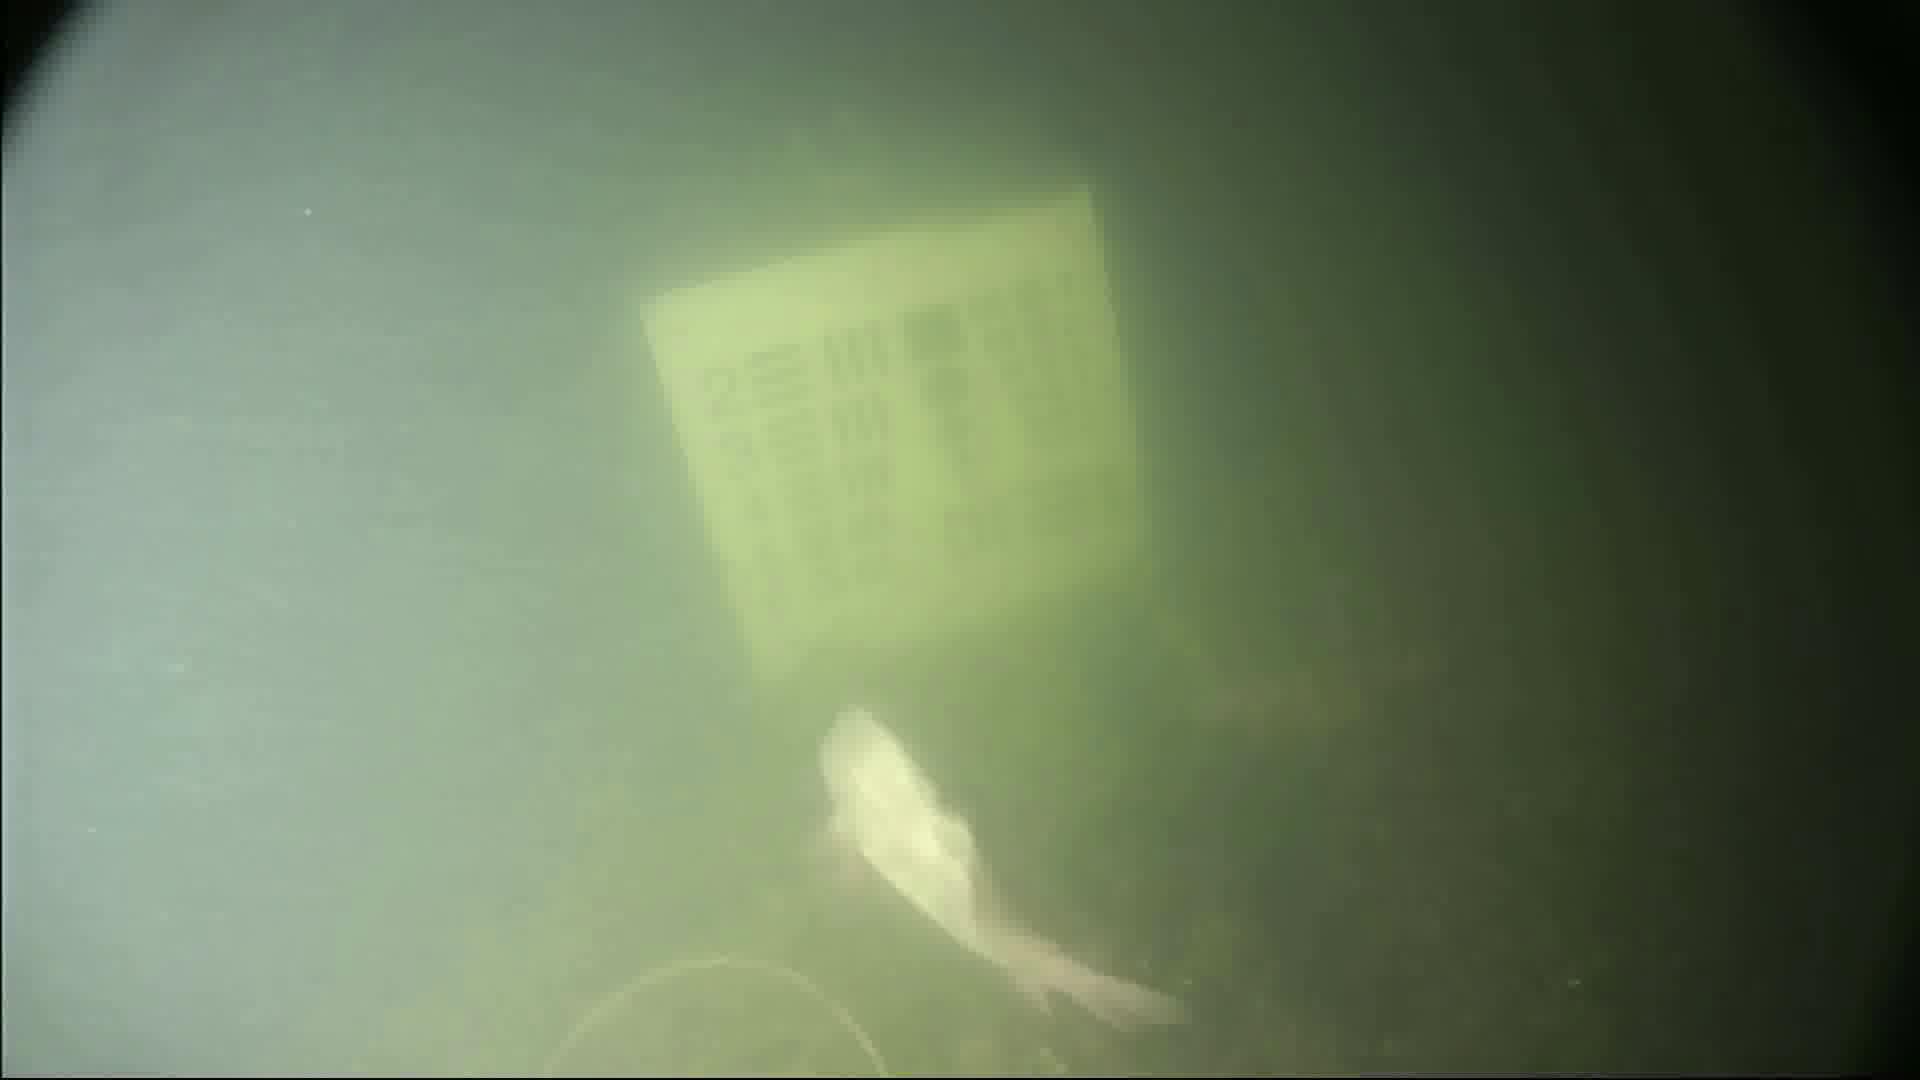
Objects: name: fish